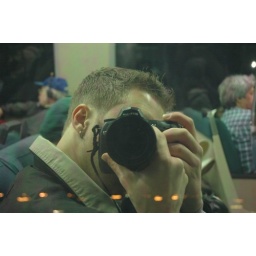
Me in the window of the BART train